Dwight McNeil

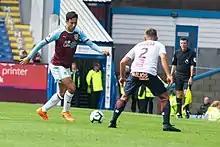
Dwight McNeil

Dwight James Matthew McNeil was born on 22 November 1999 in Rochdale, Greater Manchester, to parents Tracy and Matty McNeil, who is a former professional footballer. McNeil has two younger siblings, Baillie and Chiara, and he attended the Oasis Academy in Oldham. He regularly watched his father play in non-League football for Hyde United and first started playing football at the JJB Sports centre in Trafford. It was there that scouts from Bolton Wanderers pursued him for a trial, but after initial rejections from his parents, Bolton eventually got their way and he started training with them.